Weber problem

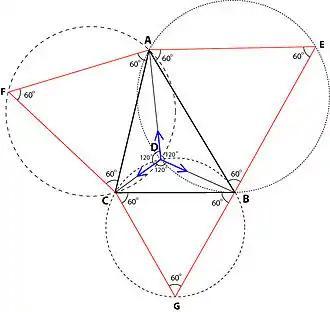
Torricelli's geometrical solution of the Fermat triangle problem.

Evangelista Torricelli’s geometrical solution of the Fermat triangle problem stems from two observations: